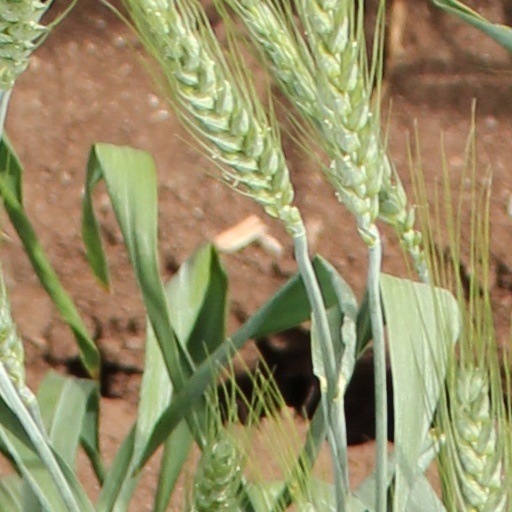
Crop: wheat